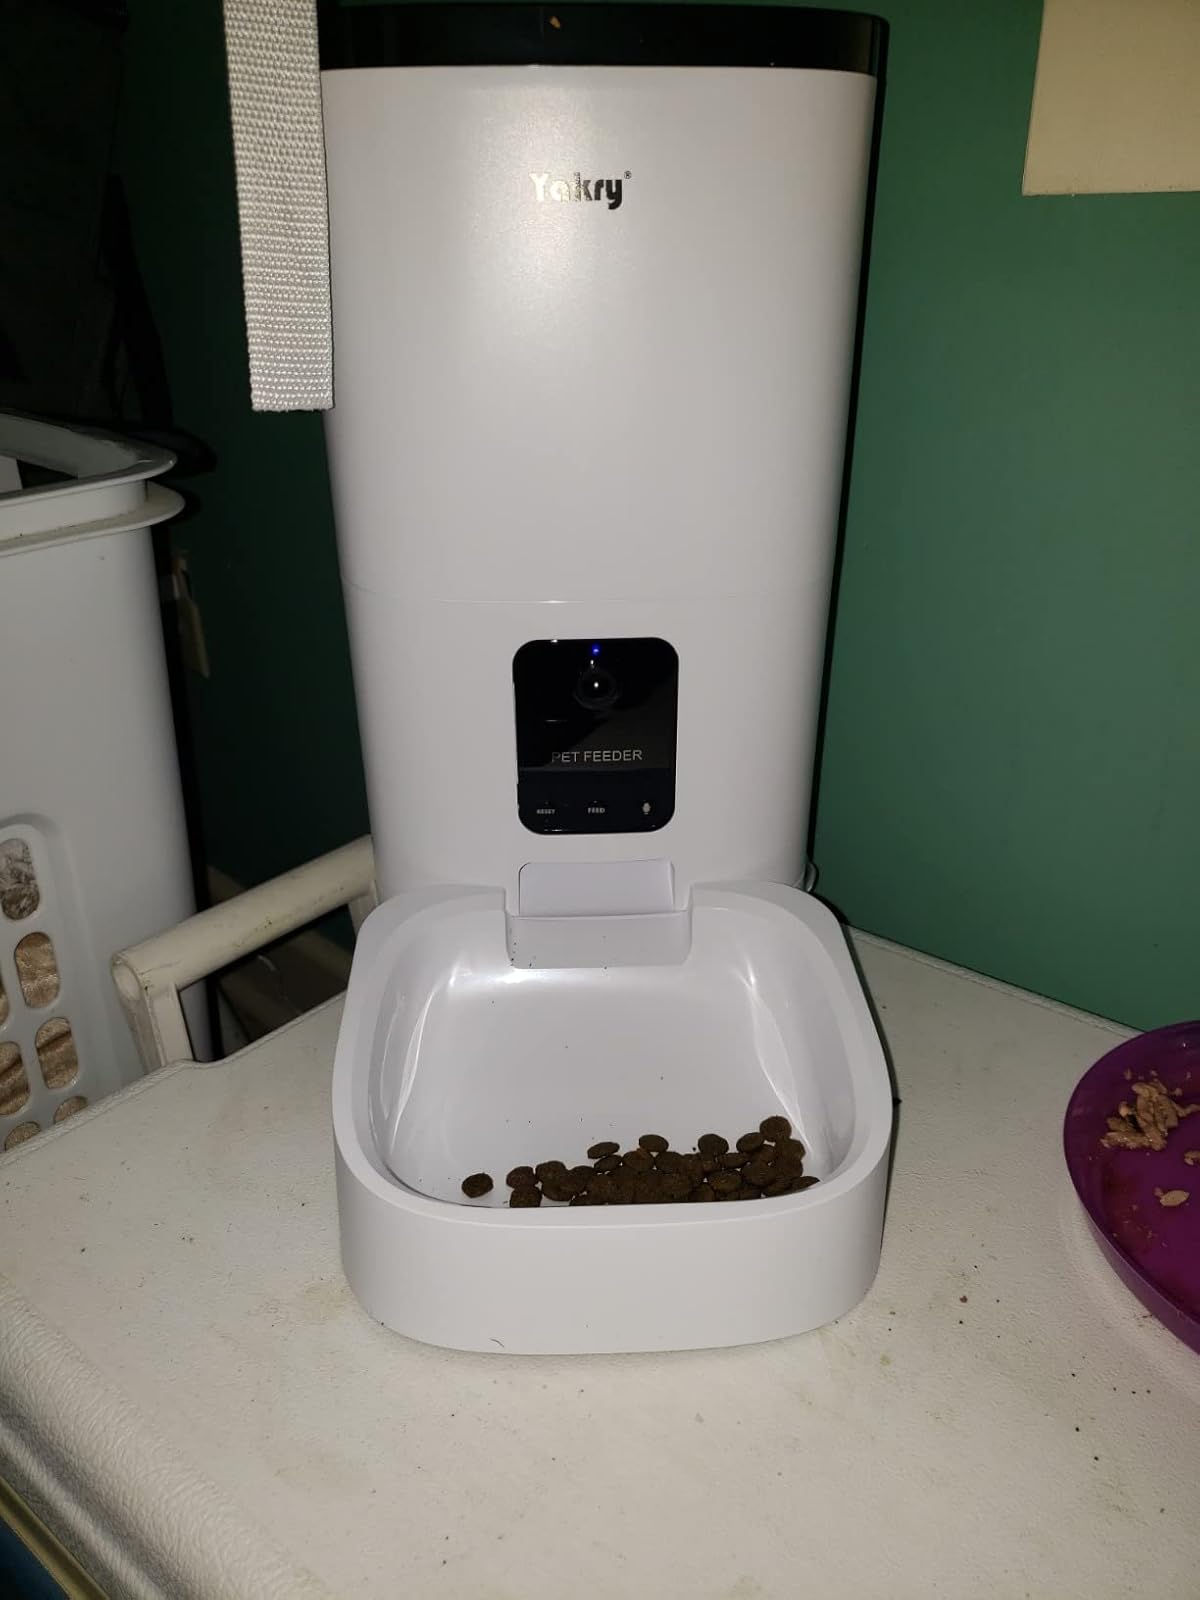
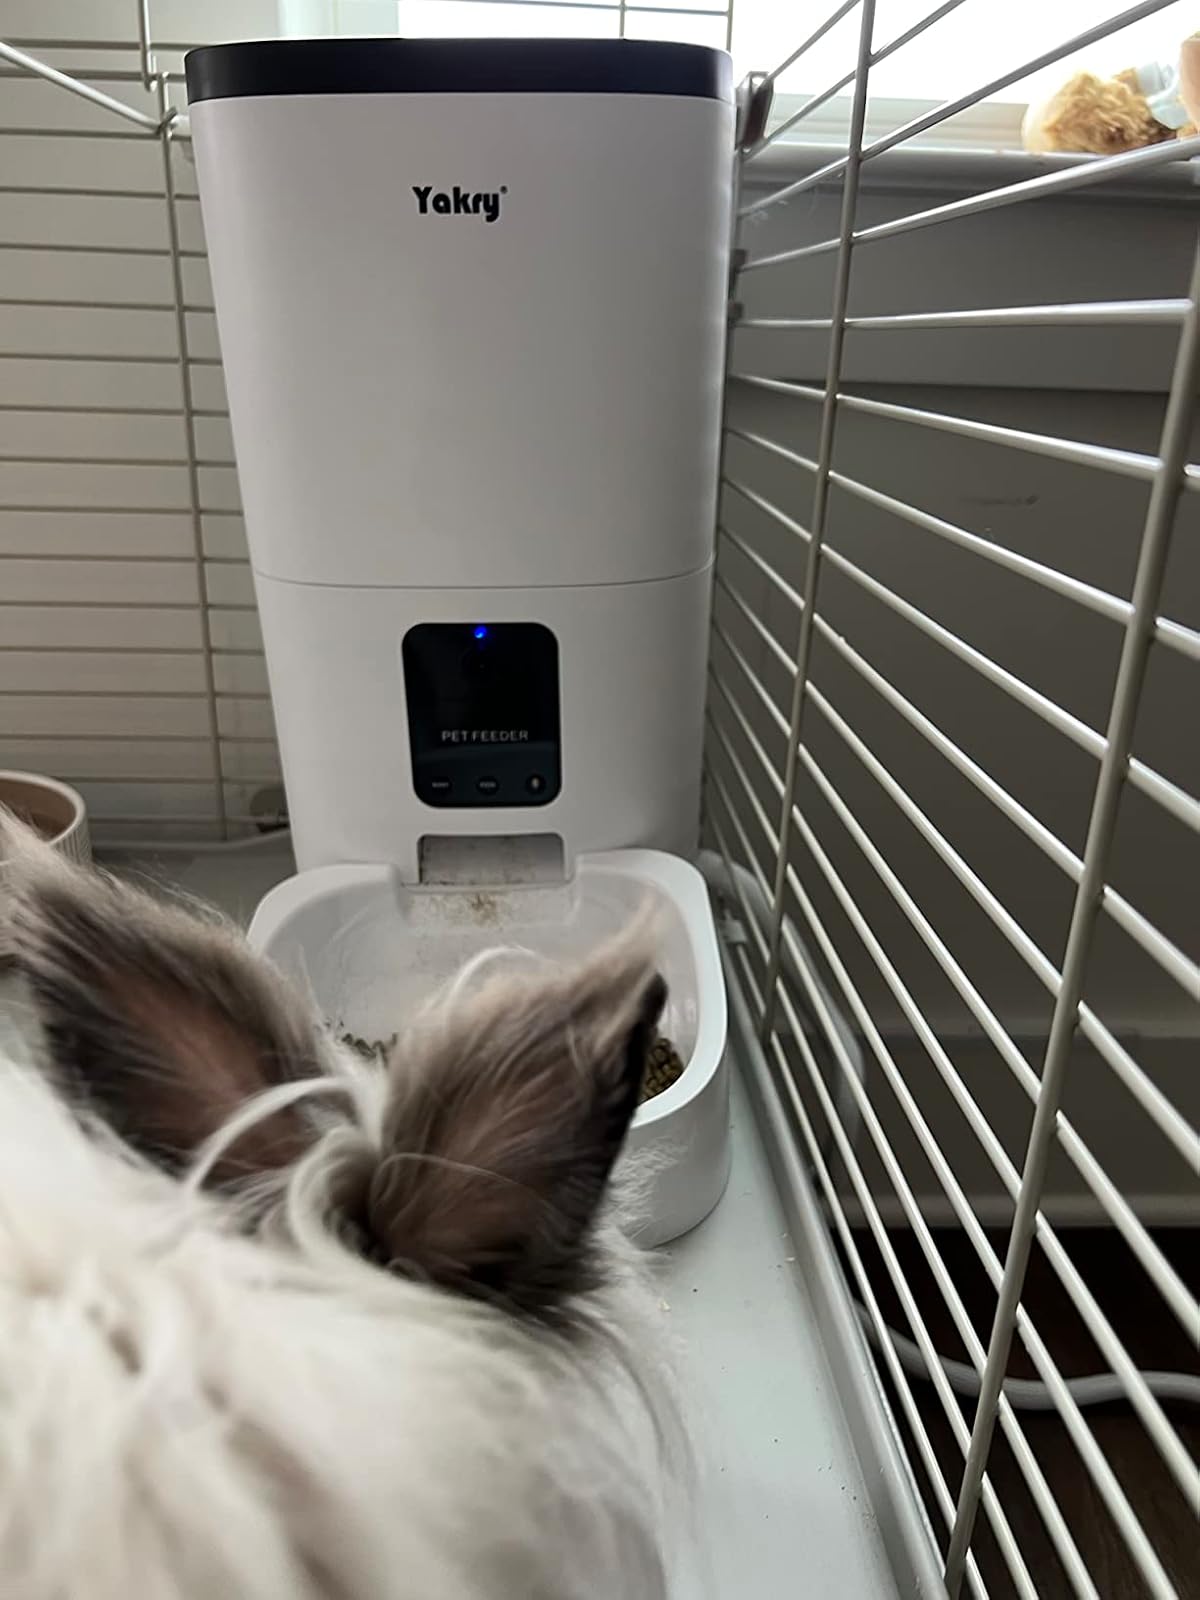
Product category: items_feeder
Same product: yes